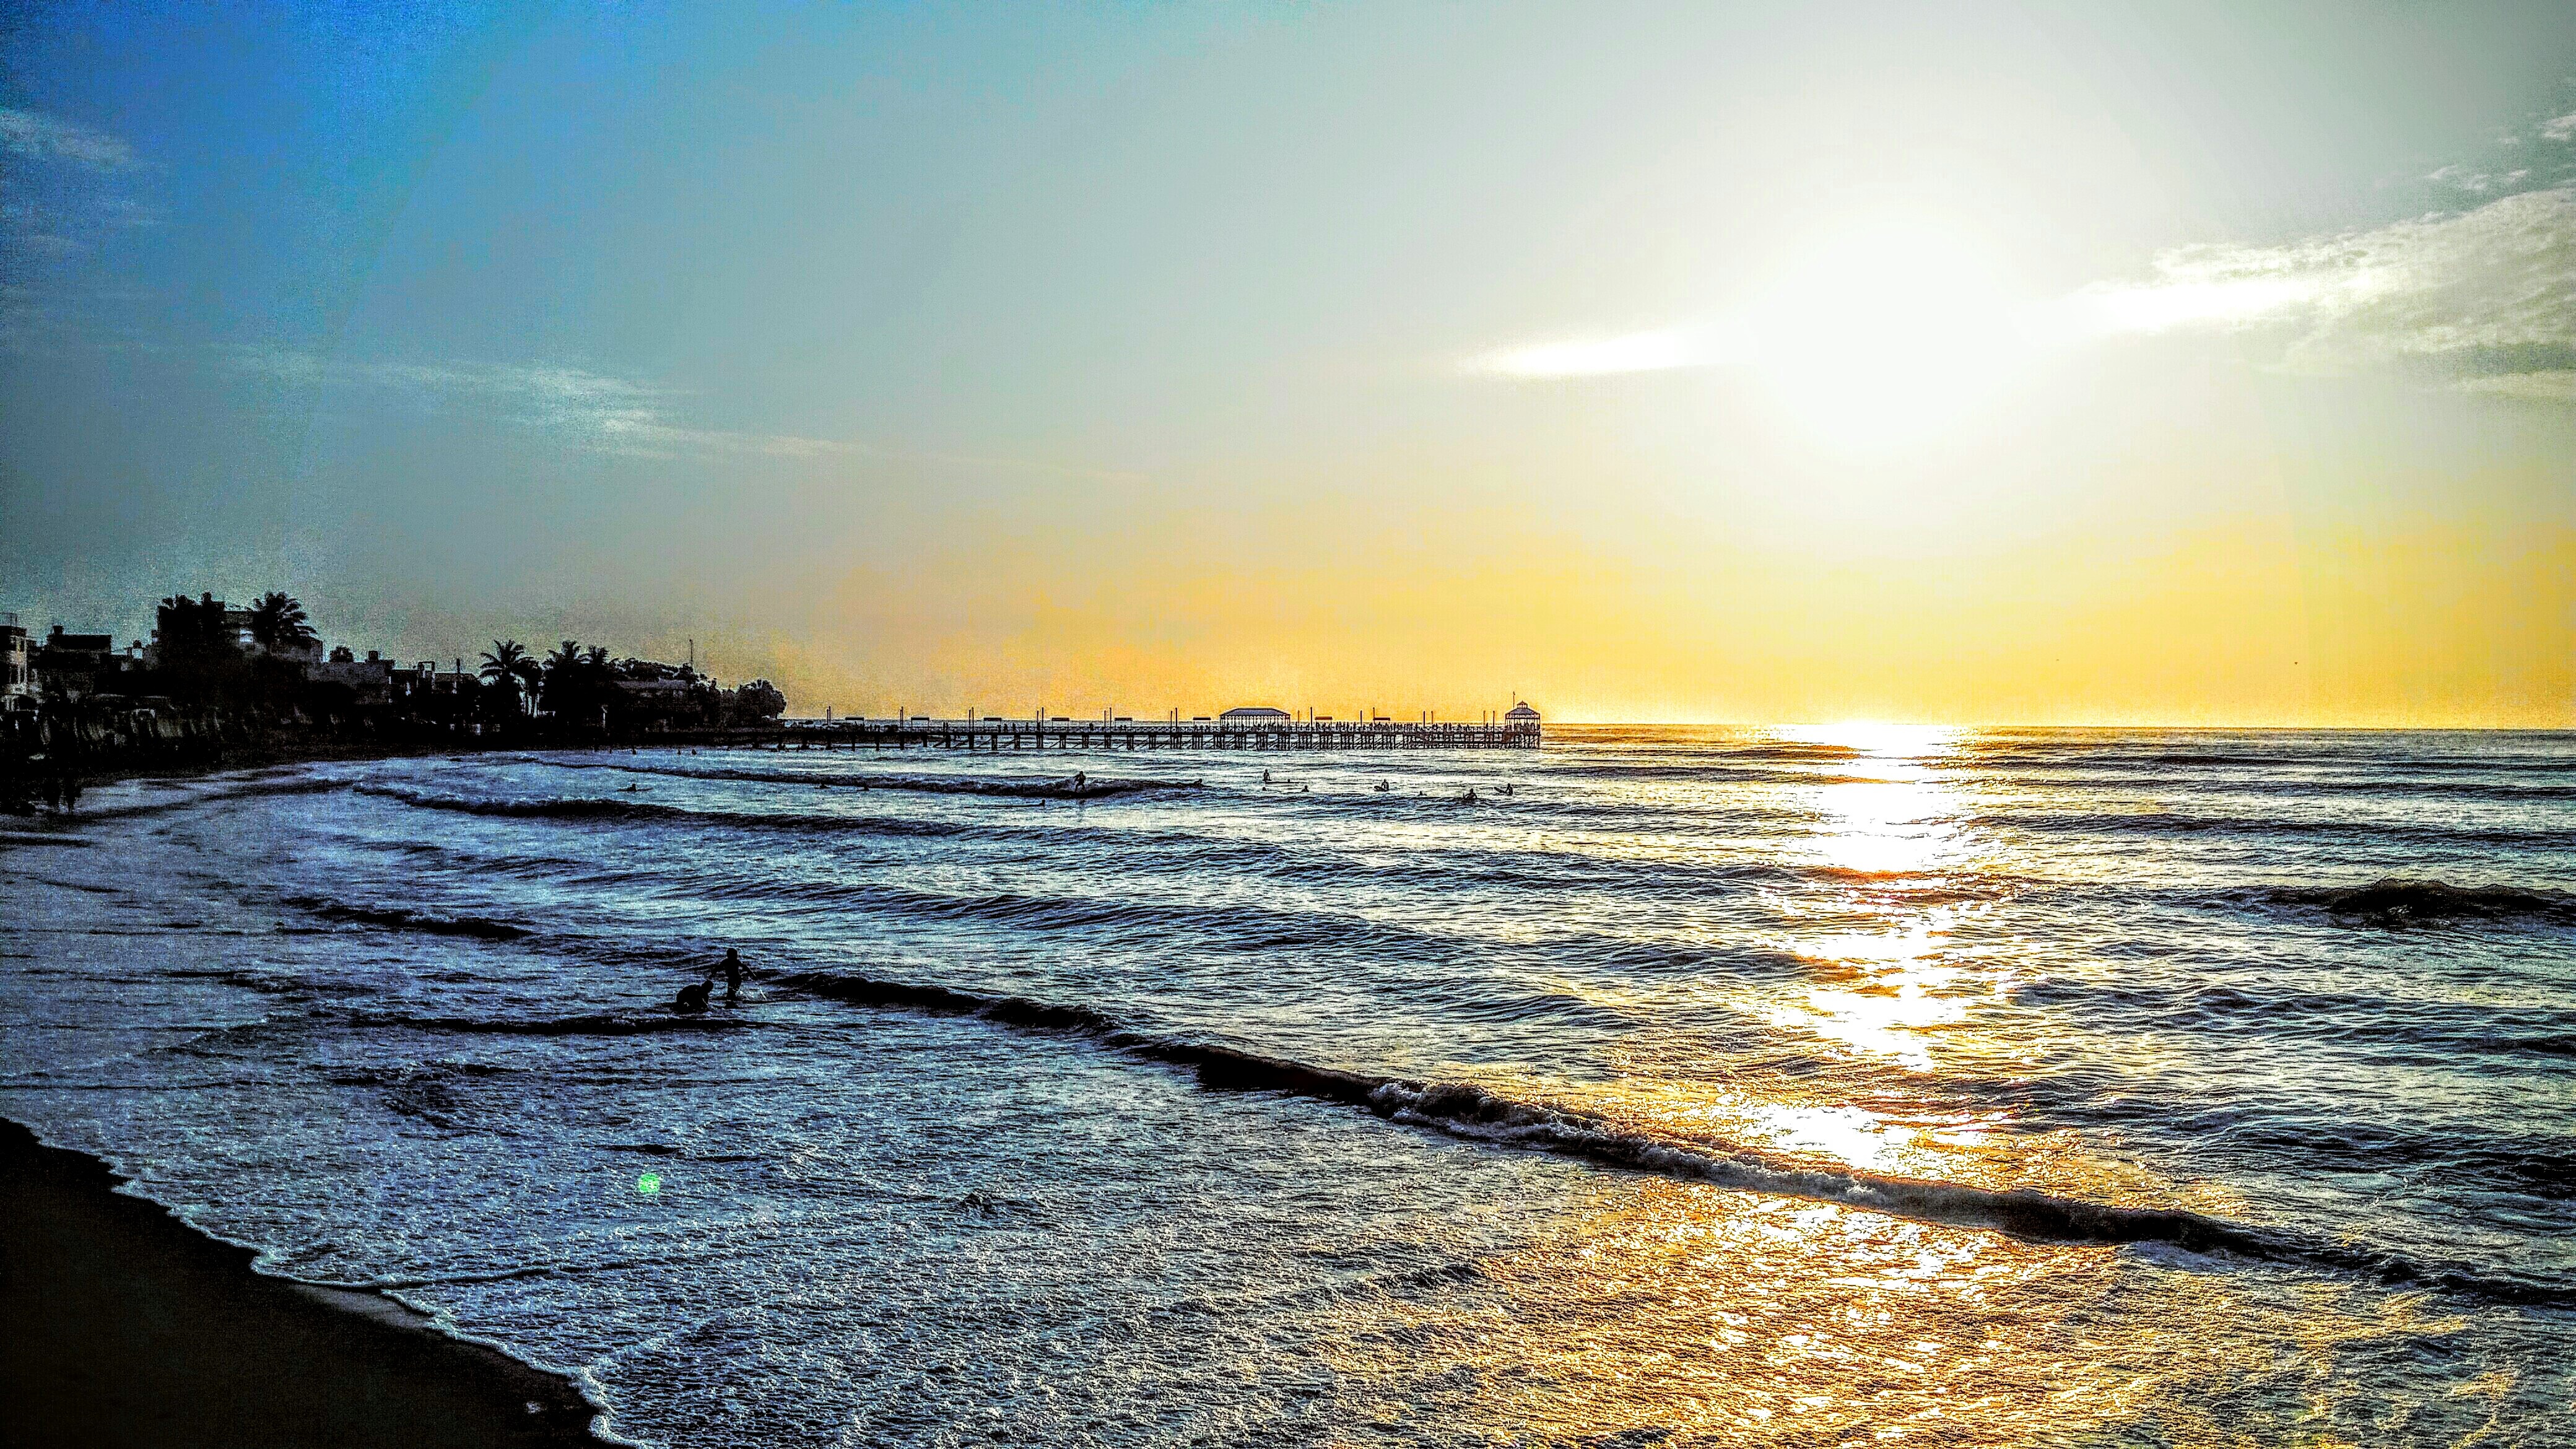
beach, sea, coast, ocean, horizon, cloud, sky, sun, sunrise, sunset, sunlight, morning, shore, wave, dawn, dusk, evening, reflection, peru, holidays, mar, beauty, costa, sol, eventide, trujillo, afterglow, beira mar, huanchaco, north coast peru, wind wave